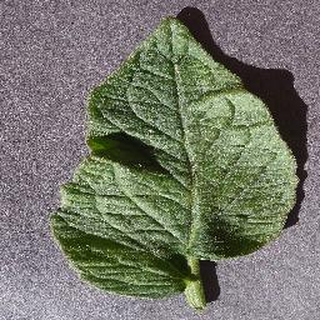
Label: healthy_tomato